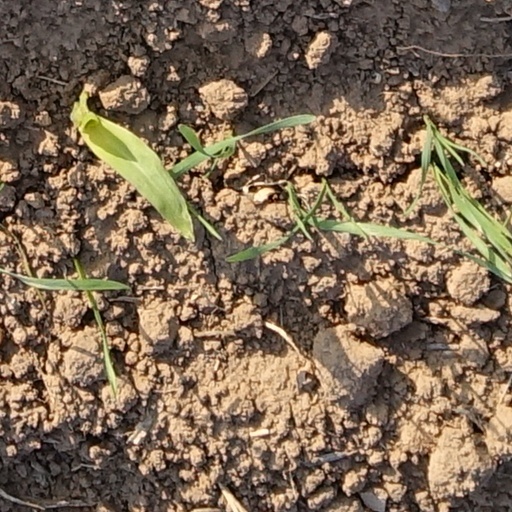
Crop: wheat